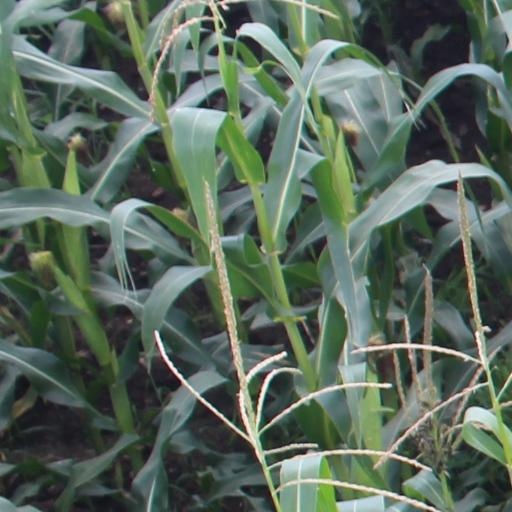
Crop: maize; corn